Tanishq

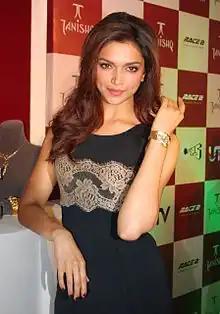
Deepika Padukone became the brand ambassador of Tanishq in 2015.

In 2017, Tanishq launched a sub-brand called Rivaah targeting the wedding segment. In January 2017, the Titan group merged its "Gold Plus" stores with the larger Tanishq retail brand. In April 2017, Tanishq launched the sub-brand Mirayah to cater to women under their 40s. In December 2017, Tanishq launched the Aveer line, its first line of products for men.